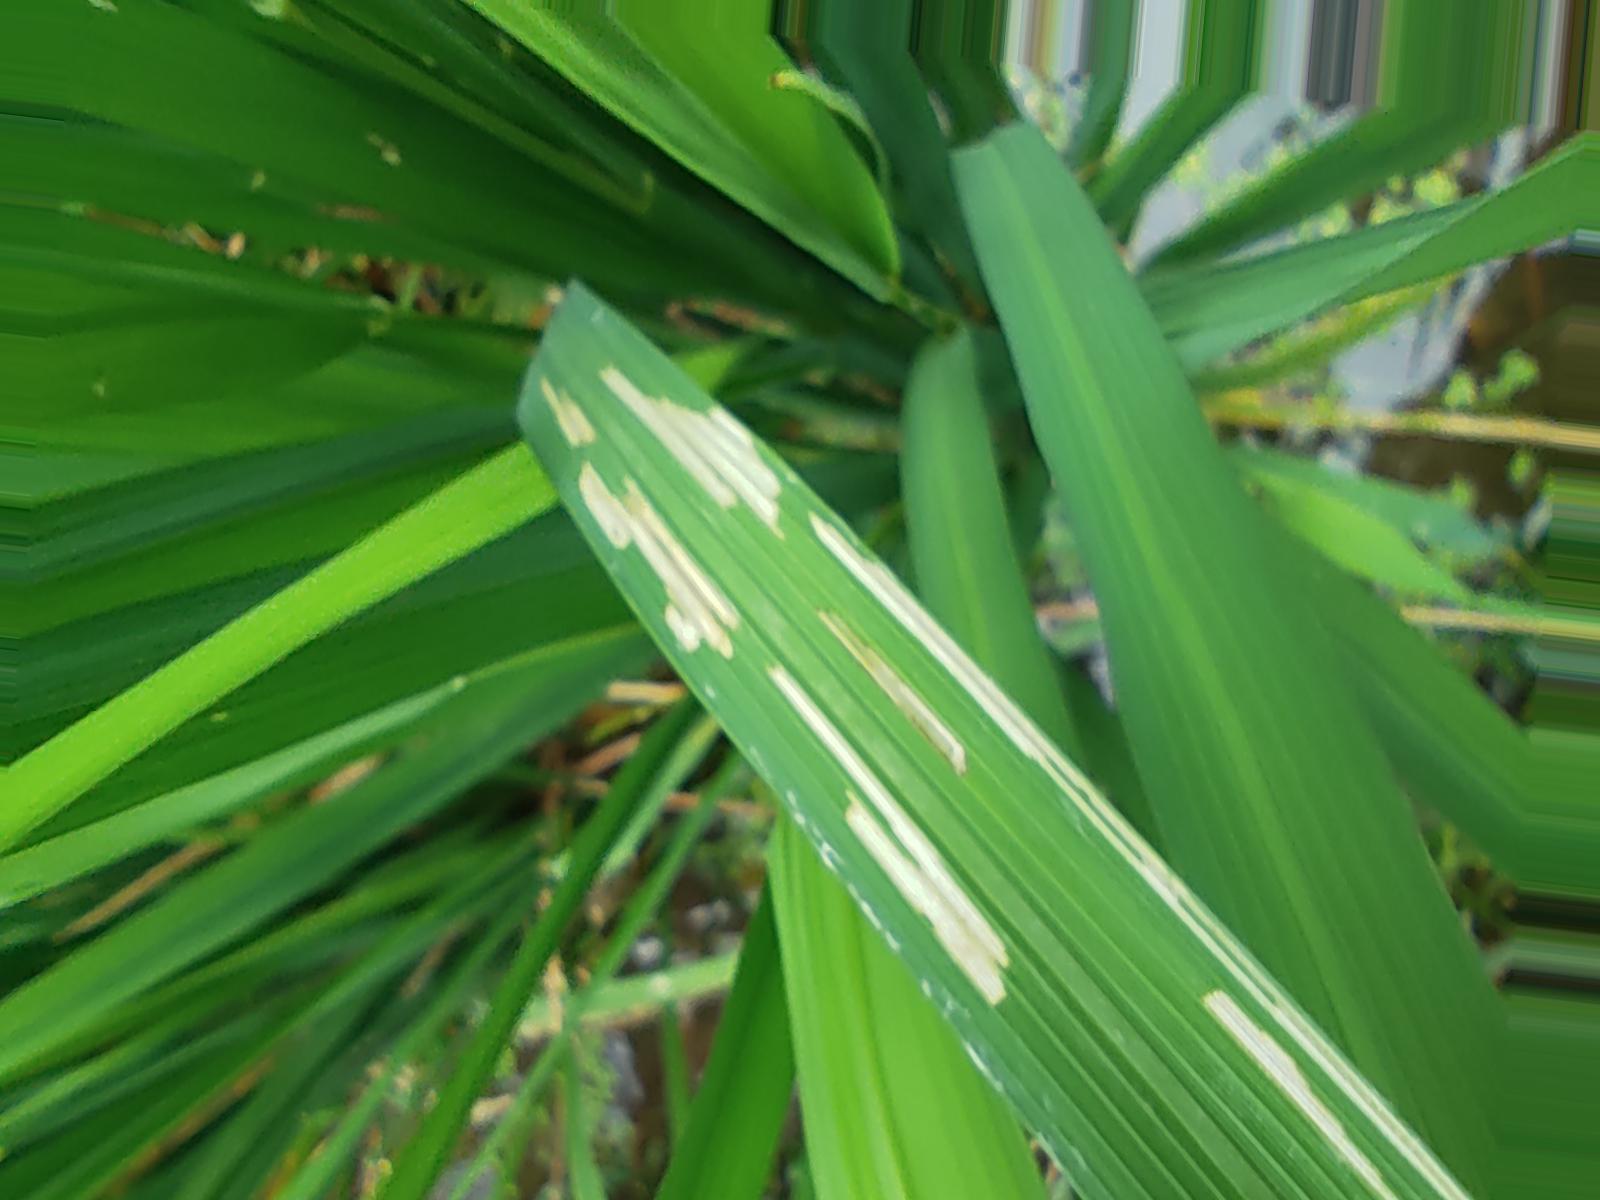
Nhãn: Sâu gai ( Hispa )